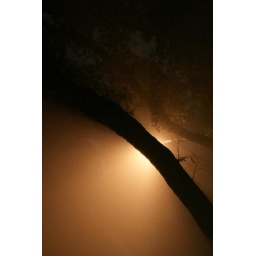
tree and streetlight in the fog